Papillary tumors of the pineal region

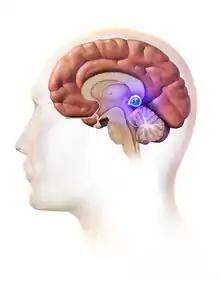
Pineal tumor

Pineal region tumors are normally composed of a variety of cells including astrocytes, ganglion cells, blood vessels, and pinealocytes, which are the cells of this organ. Pinealocytes are specialized neurons, which are rich in monoaminergic neurotransmitters, including, serotonin, norepinephrine, and melatonin. Specifically, papillary tumors of this region are made up of ependymal cells which form papilla. The papilla is meant to be surface cells. The ependymal cells line the inside of the ventricles of the brain. These cells have proteins that make up the characteristics of the tumor. These proteins arise from blood vessels, nerve cells and muscle cells.